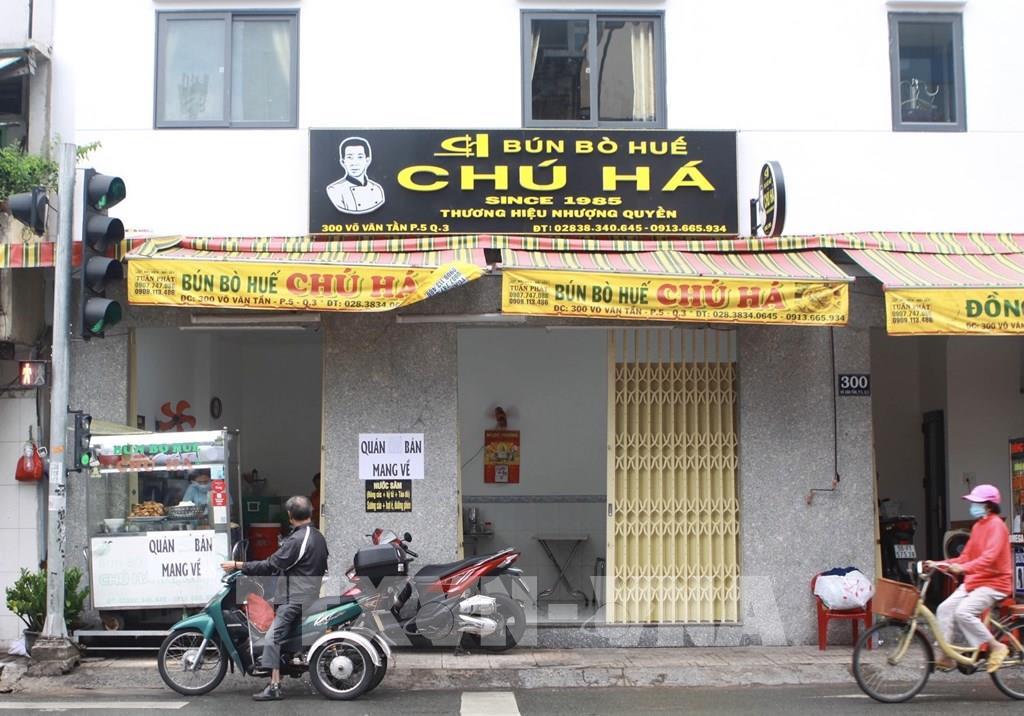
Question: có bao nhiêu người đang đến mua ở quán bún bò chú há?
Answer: có một người đàn ông đi xe ba bánh đang đến mua bún bò ở quán chú há